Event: Nepal Earthquake
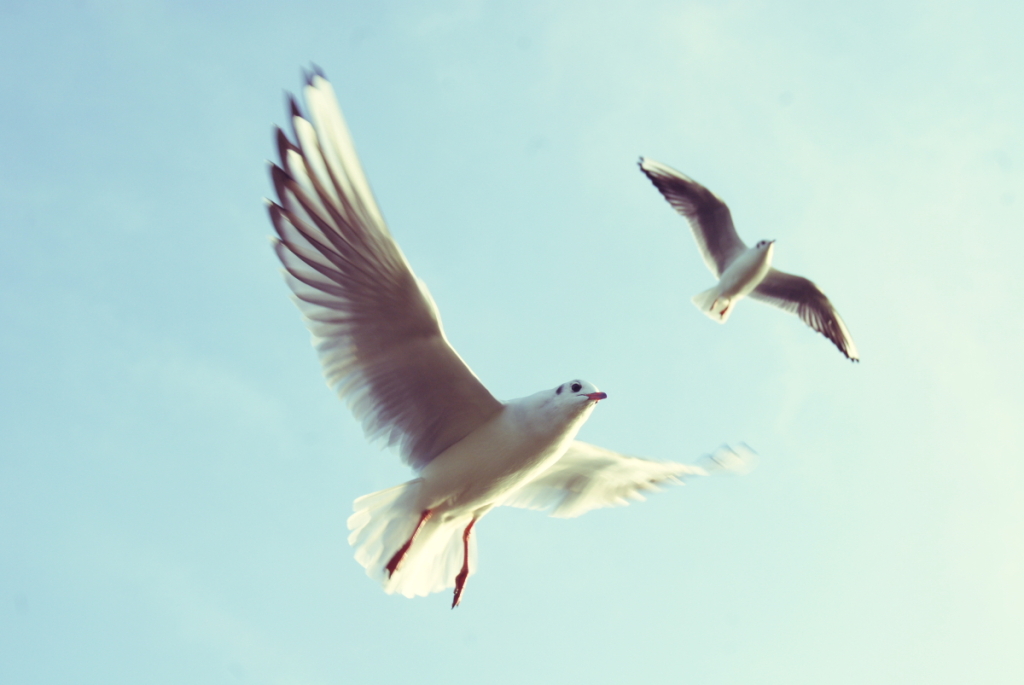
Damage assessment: no_damage